Xijiao line

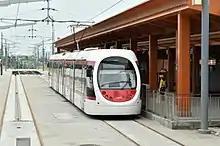
Rolling stock at Fragrant Hills Station

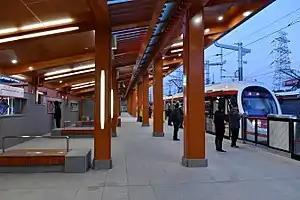
Platform of Bagou Station (Xijiao Line)

The line uses 31 low-floor 5-segment Hitachi Sirio trams built on license by CRRC Dalian. Single vehicles are normally used but can be coupled to form two-car trains when necessary.